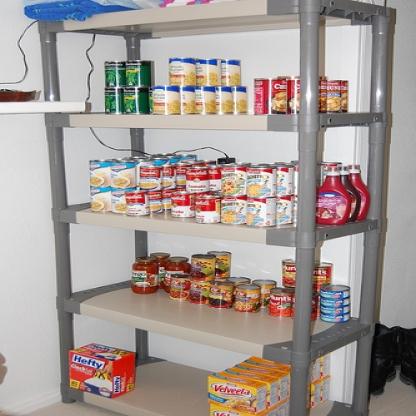
Scene: Indoor